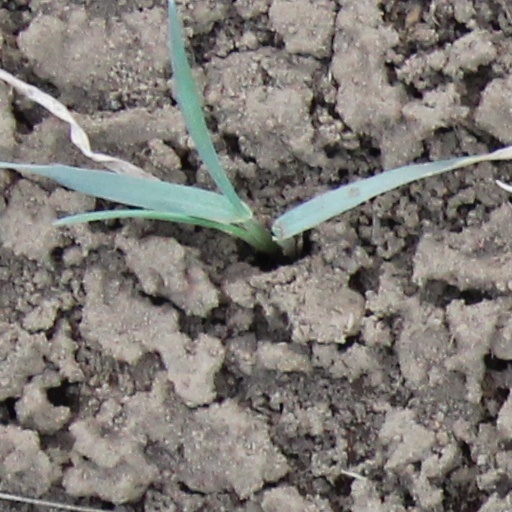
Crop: wheat